Ngangbam Shantikumar Meetei

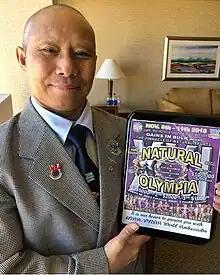

Ngangbam Shantikumar Meetei was born in Uripok Bachaspati Leikai, a locality in the capital of Imphal in Manipur, India.He is the youngest among the 10 children of Ngangbam Shellumgba Meetei and Ngangbam Angoubi Leima. Because of poverty and illiteracy as tenants, they moved from place to place looking jobs to feed the family full of children. Finally, they landed at Luwangsangbam and then to Kanglatongbi where Dr Shantikumar grew up and lived until 12 years old.